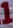
Number: 1